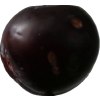
Label: plum